Marian Belcher

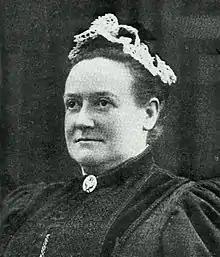
Marian Belcher

Mary Anne "Marian" Belcher (12 March 1849 – 15 December 1898) was an English educator and school administrator, the second headmistress of Bedford High School.